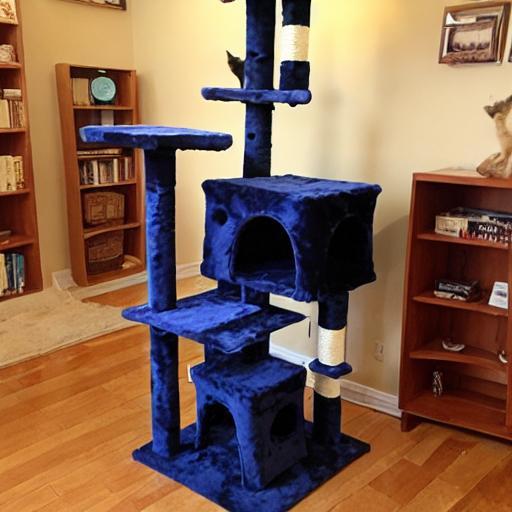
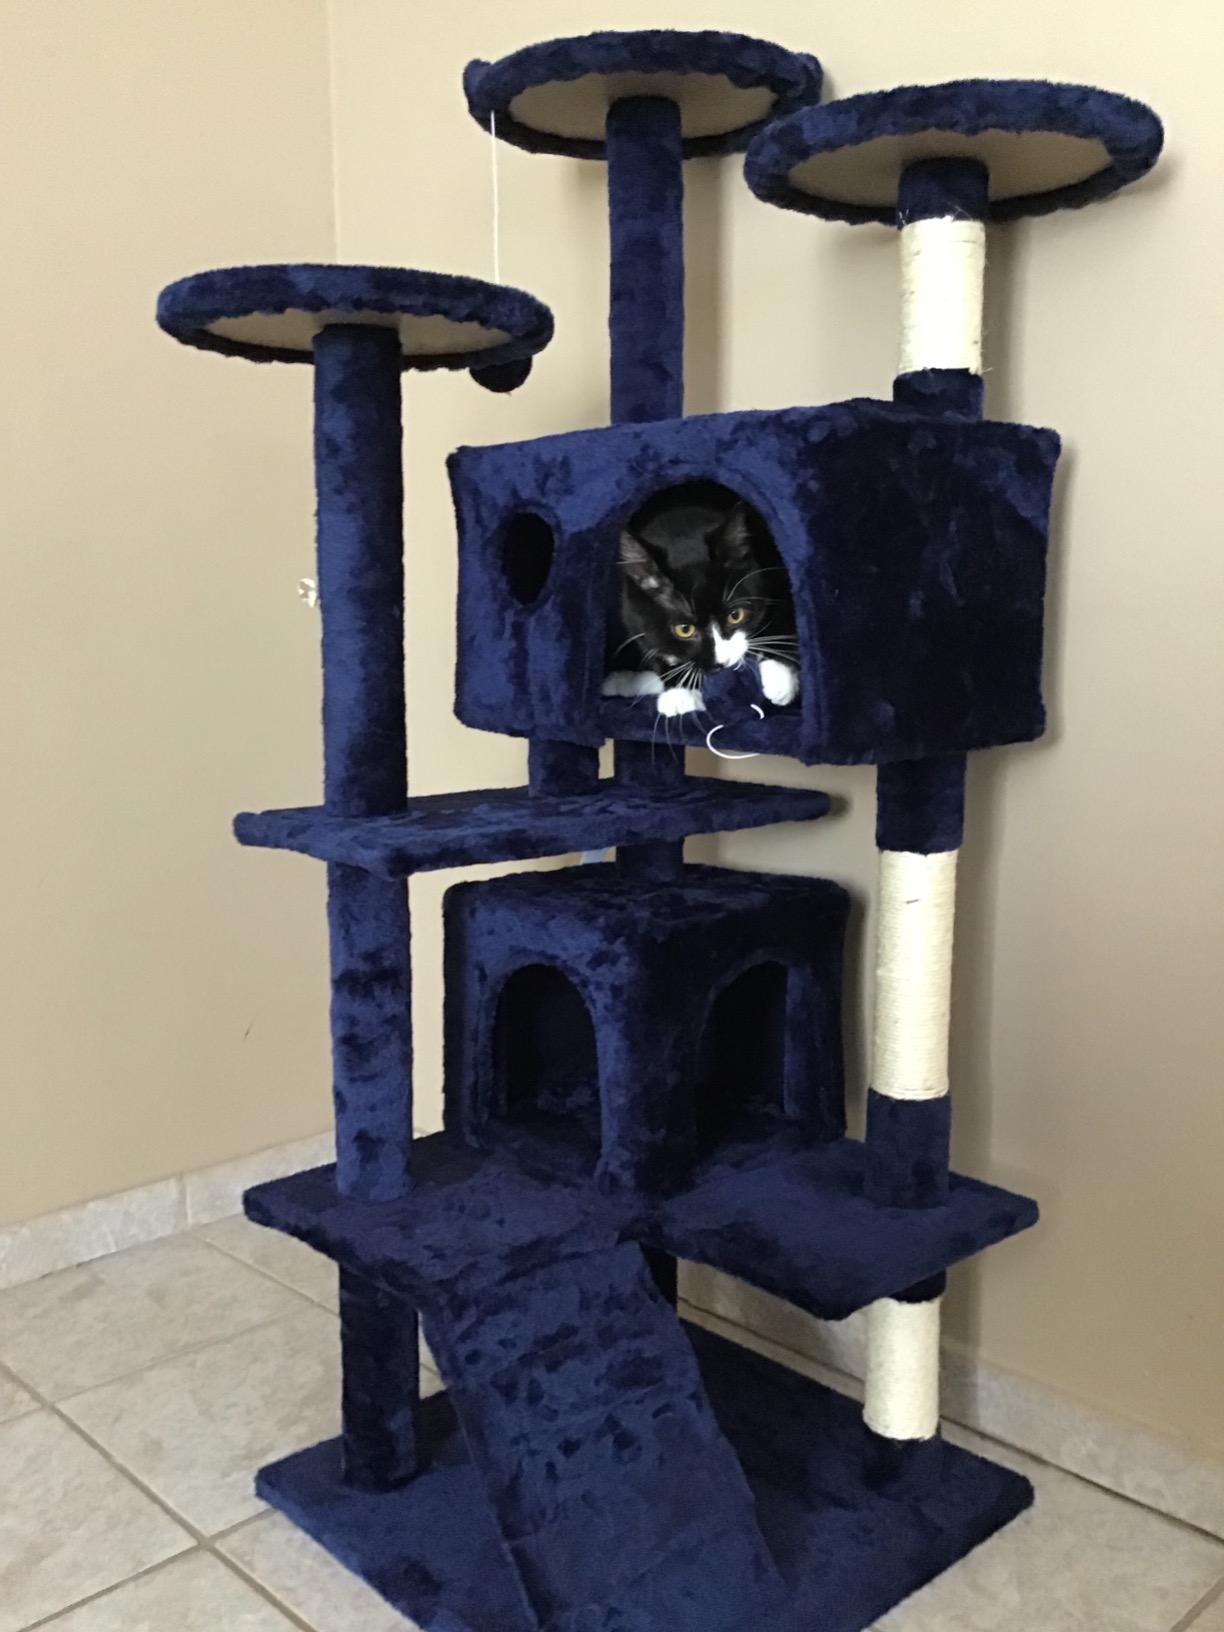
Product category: items_cat tree
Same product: no